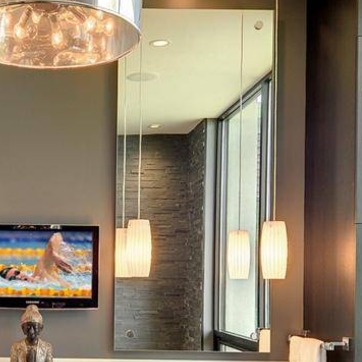
Material: mirror